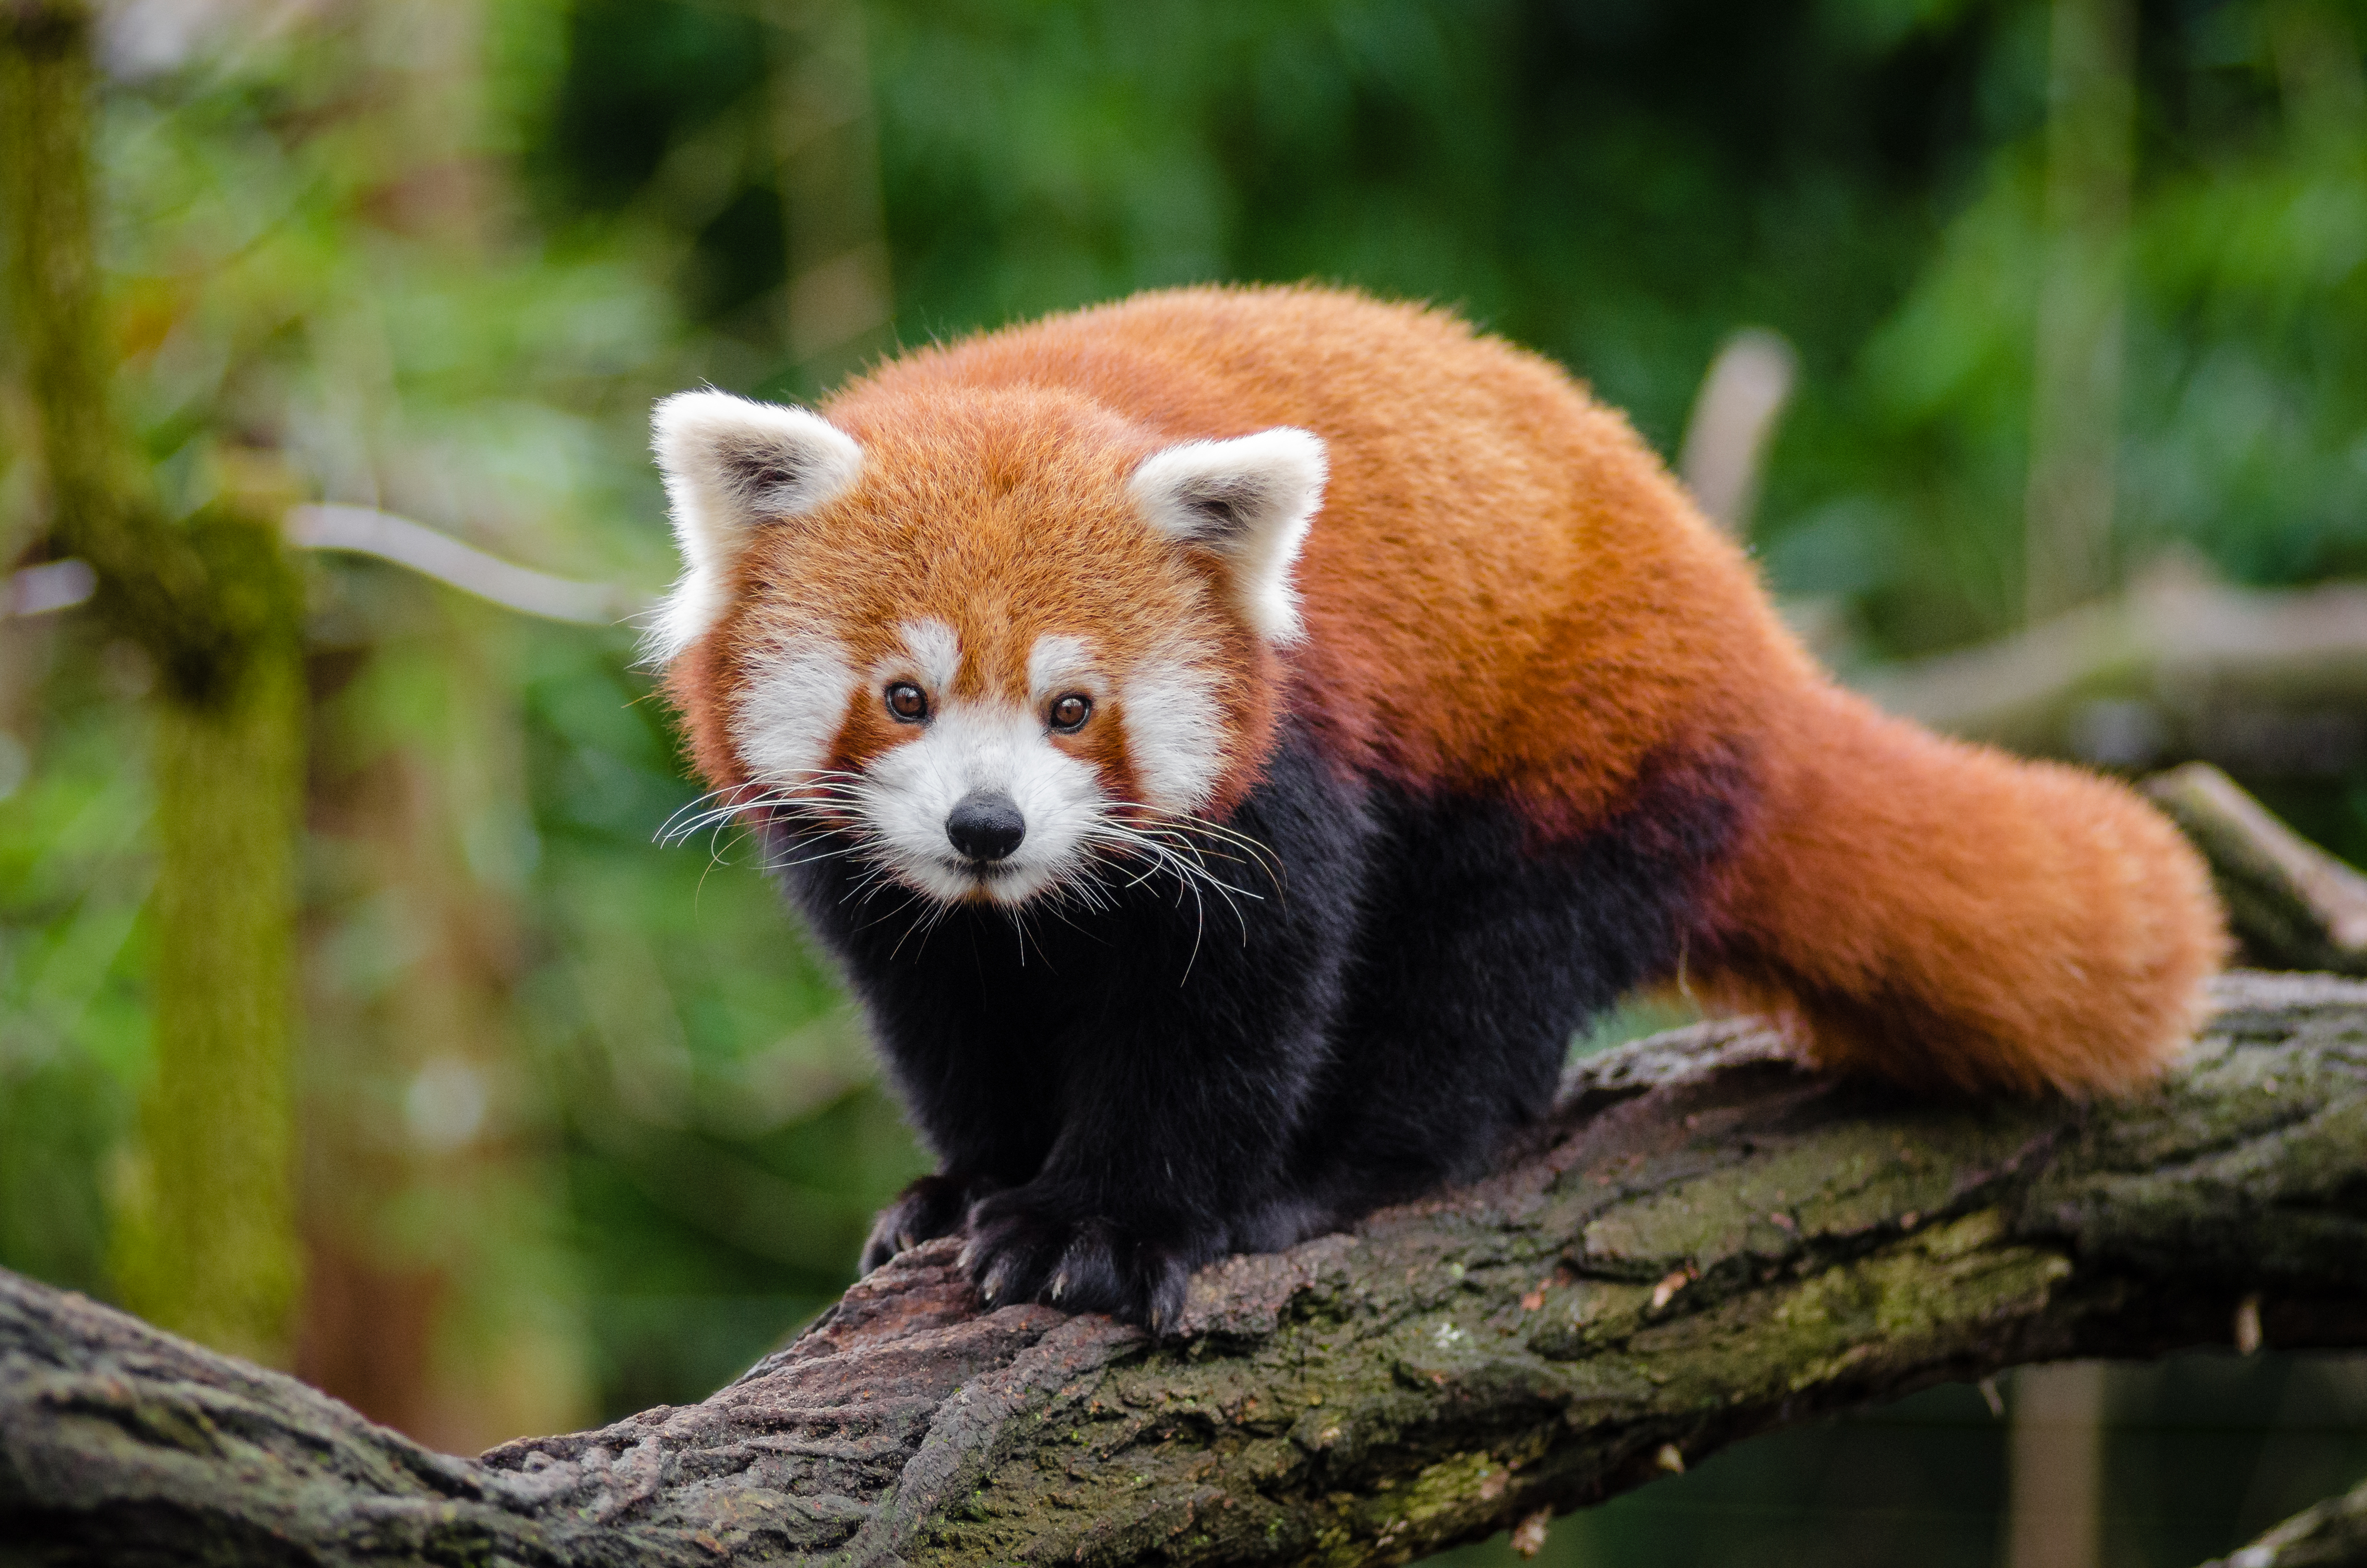
tree, nature, cold, winter, bokeh, vintage, sweet, feet, animal, cute, male, wildlife, zoo, fur, orange, young, green, high, red, foot, mammal, nikon, fauna, red panda, panda, 2015, face, nose, paw, tail, animals, ears, endangered, vertebrate, germany, deutschland, natur, paws, tier, iso, fell, gesicht, baum, adorable, bamboo, d7000, roter, kleiner, niedlich, sues, suess, species, bedrohte, tierart, tierpark, jungtier, jung, ohren, schwanz, nase, bedroht, ailurus, fulgens, mozilla, firefox, wochenende, weekend, kalt, gr n, s s, m nnlich, dog breed group